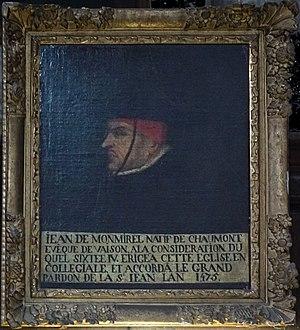
en la cathédrale de Chaumont.
Le Grand Pardon de Chaumont, connu historiquement comme Grand Pardon général de peine et de coulpe, est une fête religieuse qui se tient à Chaumont depuis la fin du XVᵉ siècle.